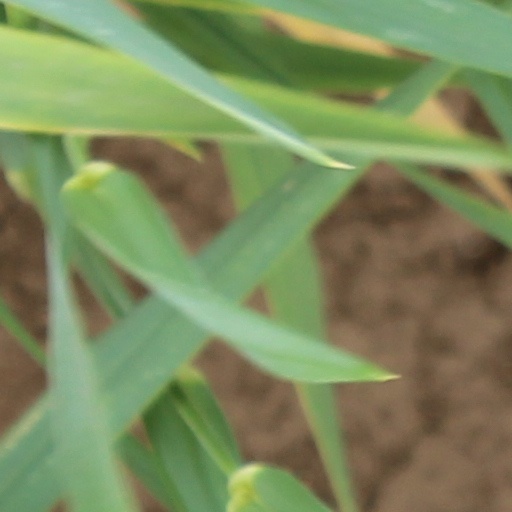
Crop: wheat